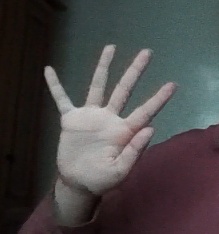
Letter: sheen